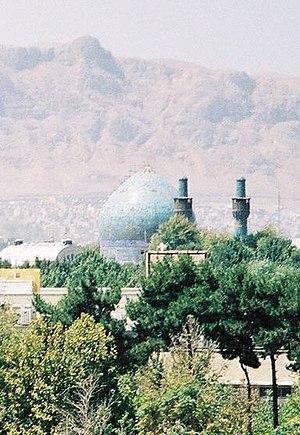
On nomme architecture islamique l'art de construire développé dans une région s'étendant de l'Espagne à l'Inde entre 622 et le XIXᵉ siècle, le dar-al-islam, correspondant au califat omeyyade.